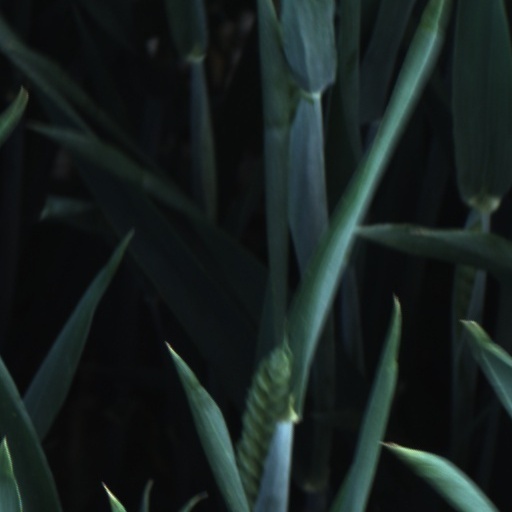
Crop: wheat